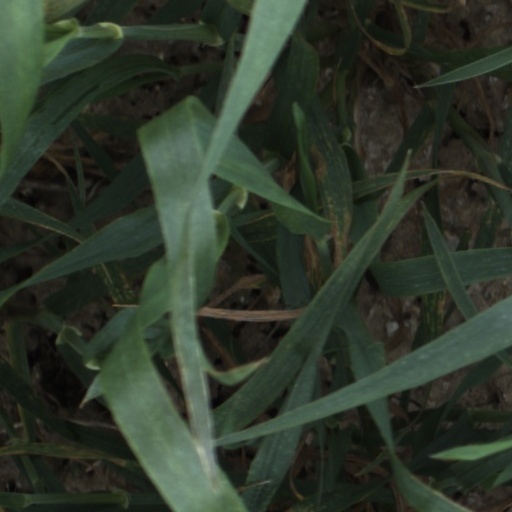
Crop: wheat